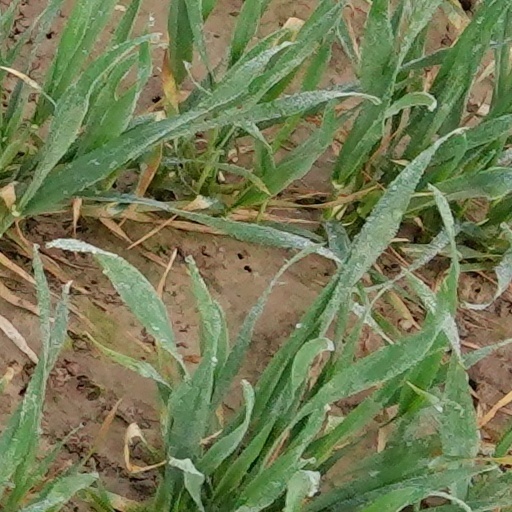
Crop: wheat